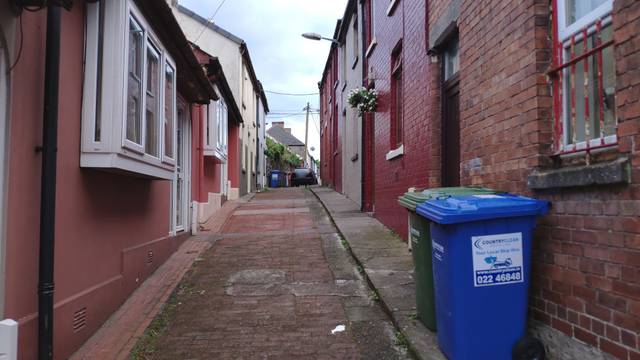
Region: Ireland
Coordinates: 51.905, -8.475